Expectation (song)

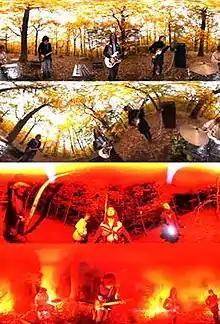
Frames from the music video for "Expectation", displaying the use of the 360-degree camera

The music video for "Expectation" was directed by Clemens Habicht. It was shot in autumn in a forest in Saint-Cloud, France, using a 360 degree camera.